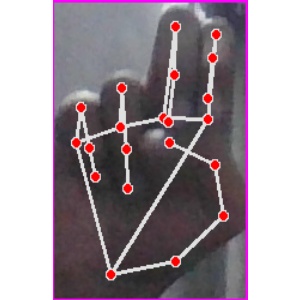
अक्षर: ह